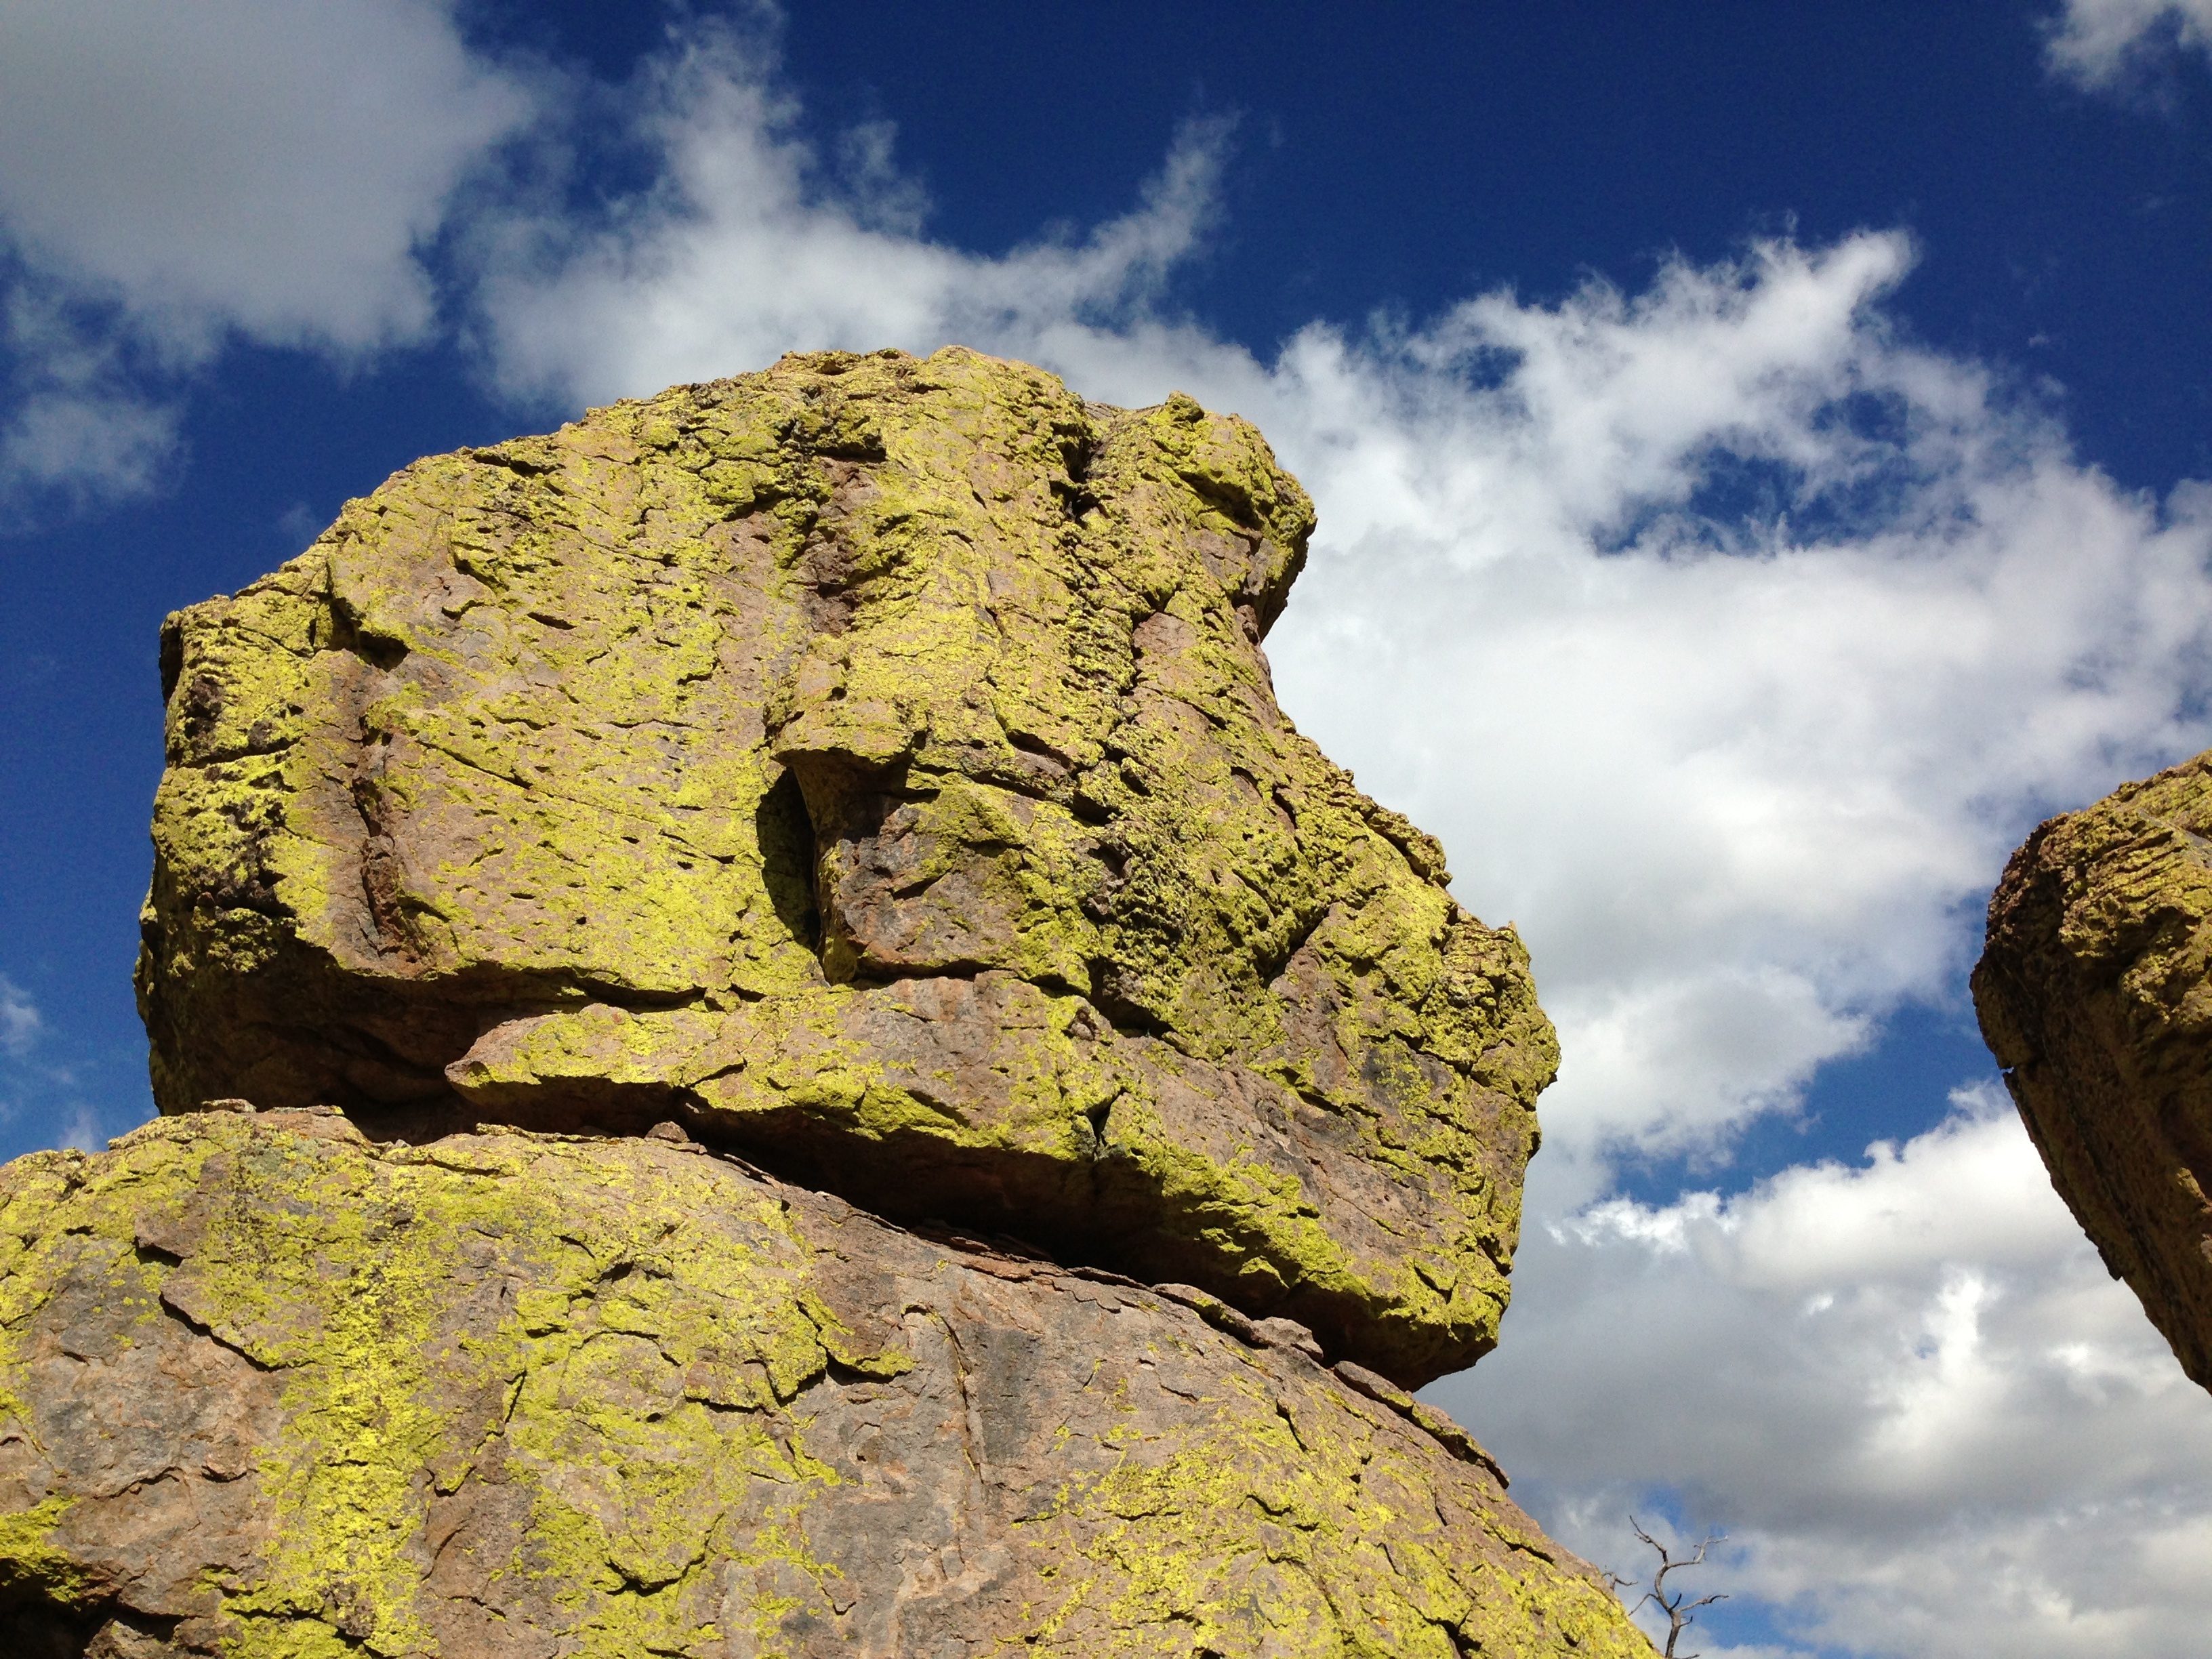
landscape, tree, nature, rock, mountain, cloud, sky, sunlight, leaf, hill, flower, green, reflection, terrain, material, geology, woody plant